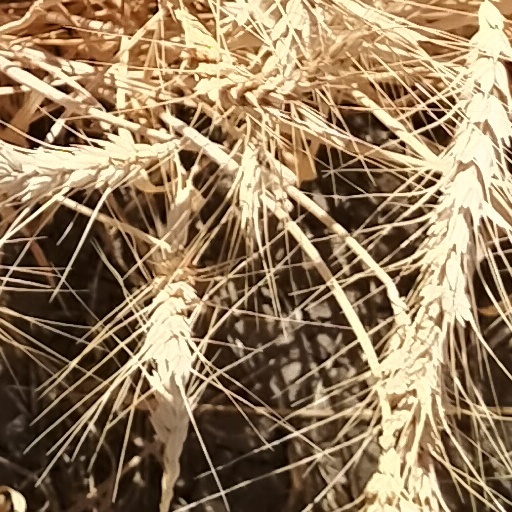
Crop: wheat